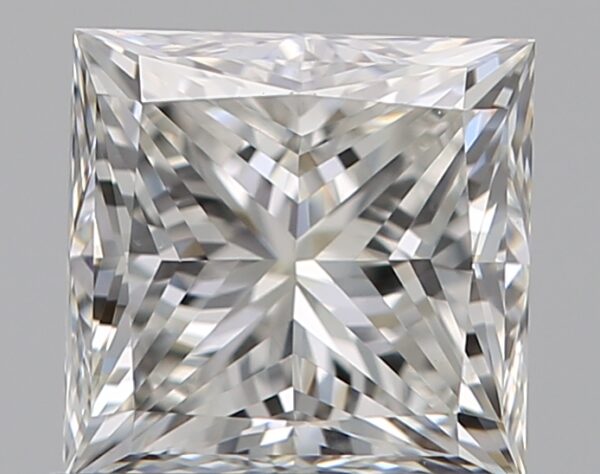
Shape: princess
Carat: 0.91
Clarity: VVS2
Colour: H
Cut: VG
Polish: EX
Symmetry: VG
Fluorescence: N
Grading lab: GIA
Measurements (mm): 5.16 x 5.13 x 3.87